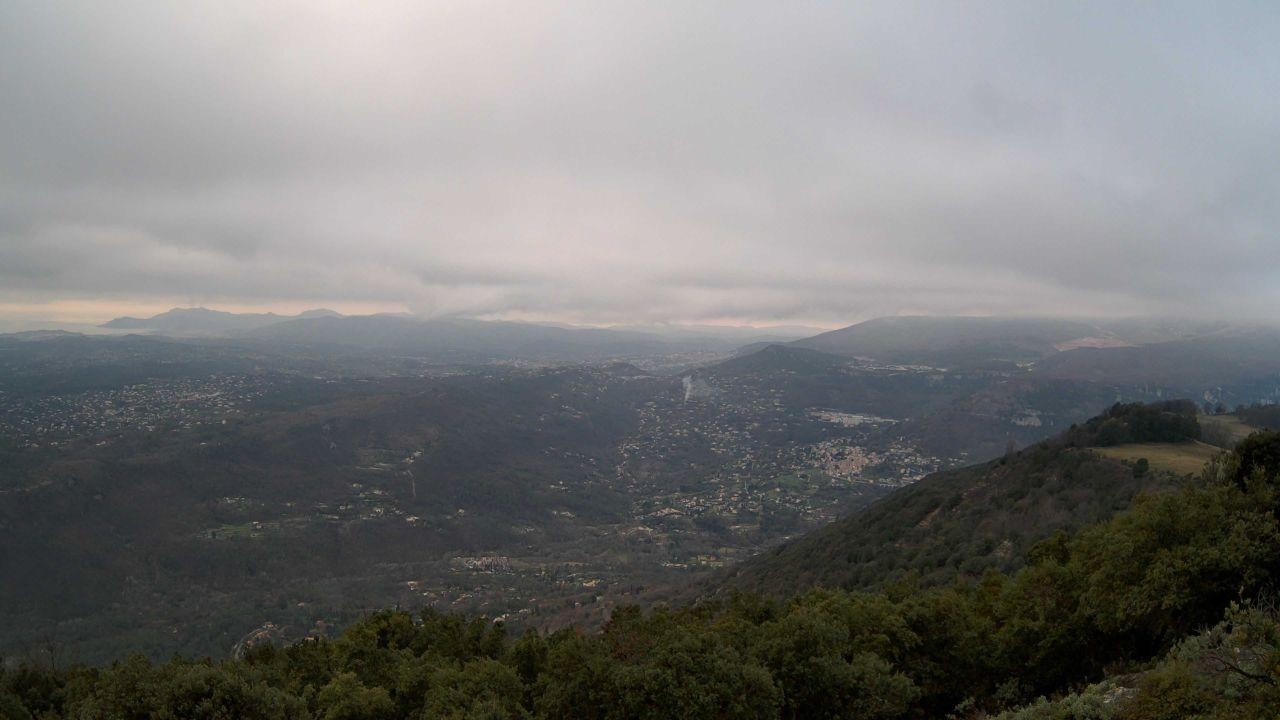
Fire: no
Smoke: yes